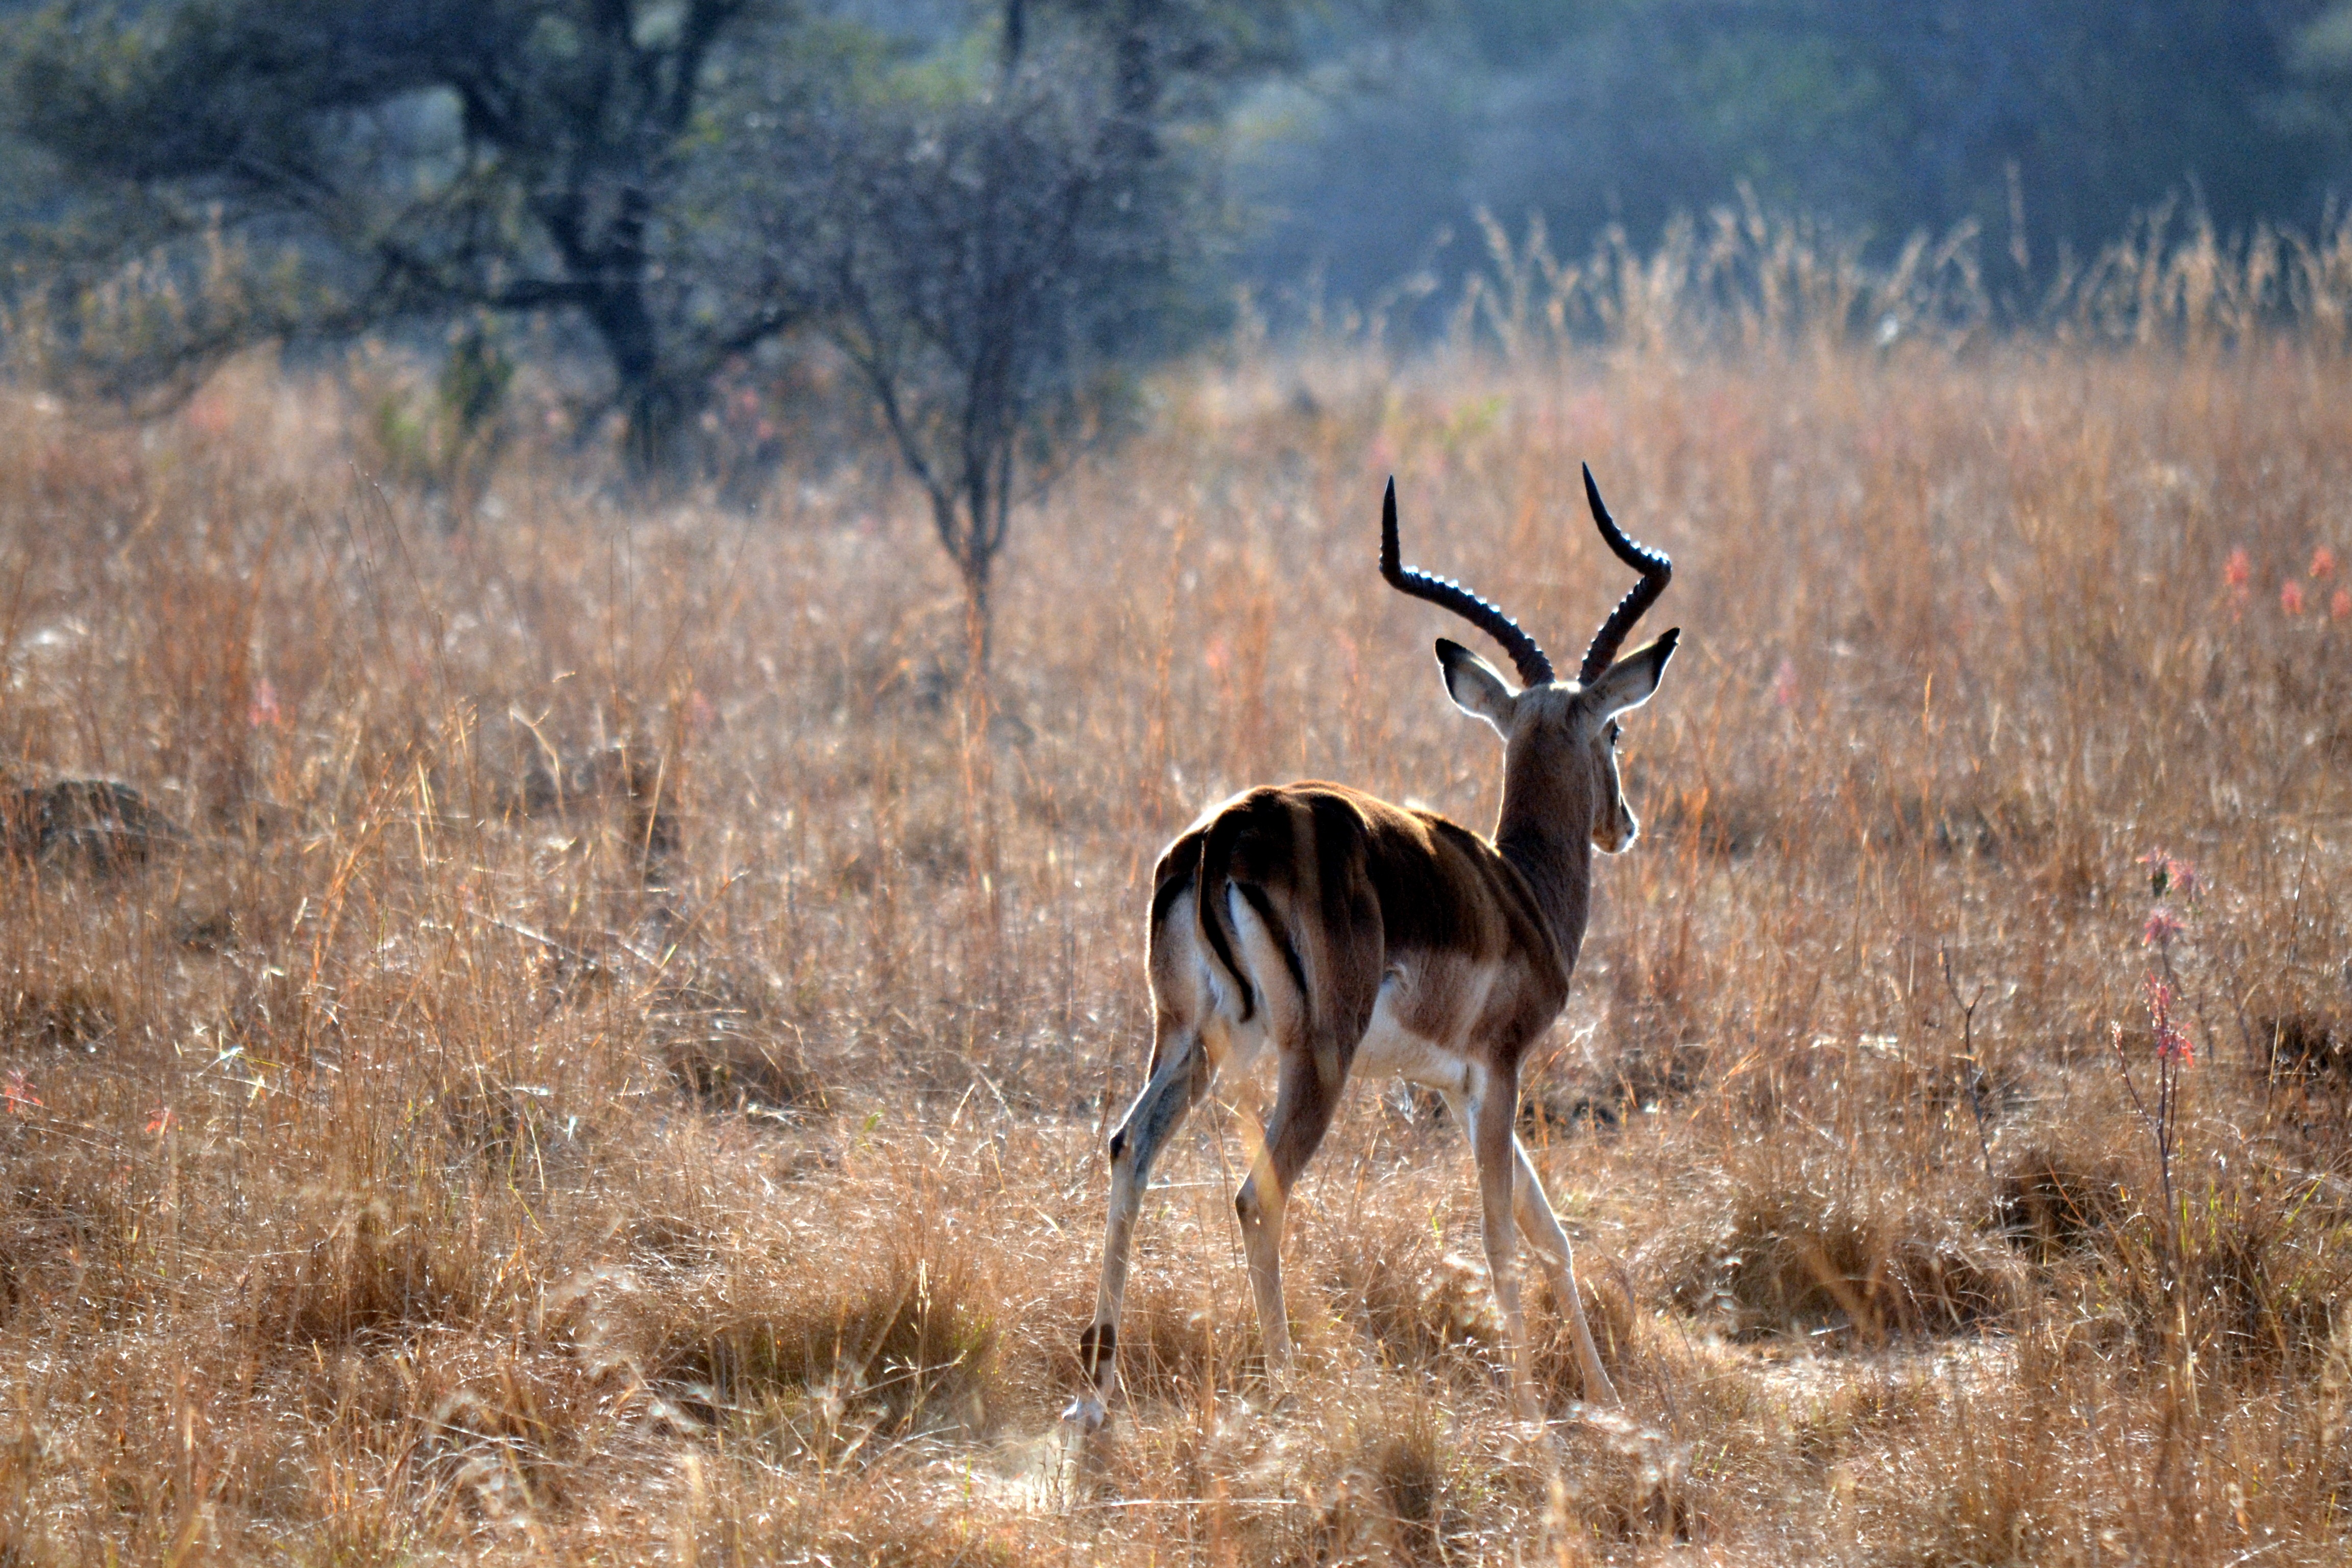
prairie, wildlife, mammal, fauna, savanna, antelope, gazelle, grassland, vertebrate, impala, safari, early morning, white tailed deer, springbok, pronghorn